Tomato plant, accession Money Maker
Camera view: bottom (45 deg); turntable rotation: 240 degrees
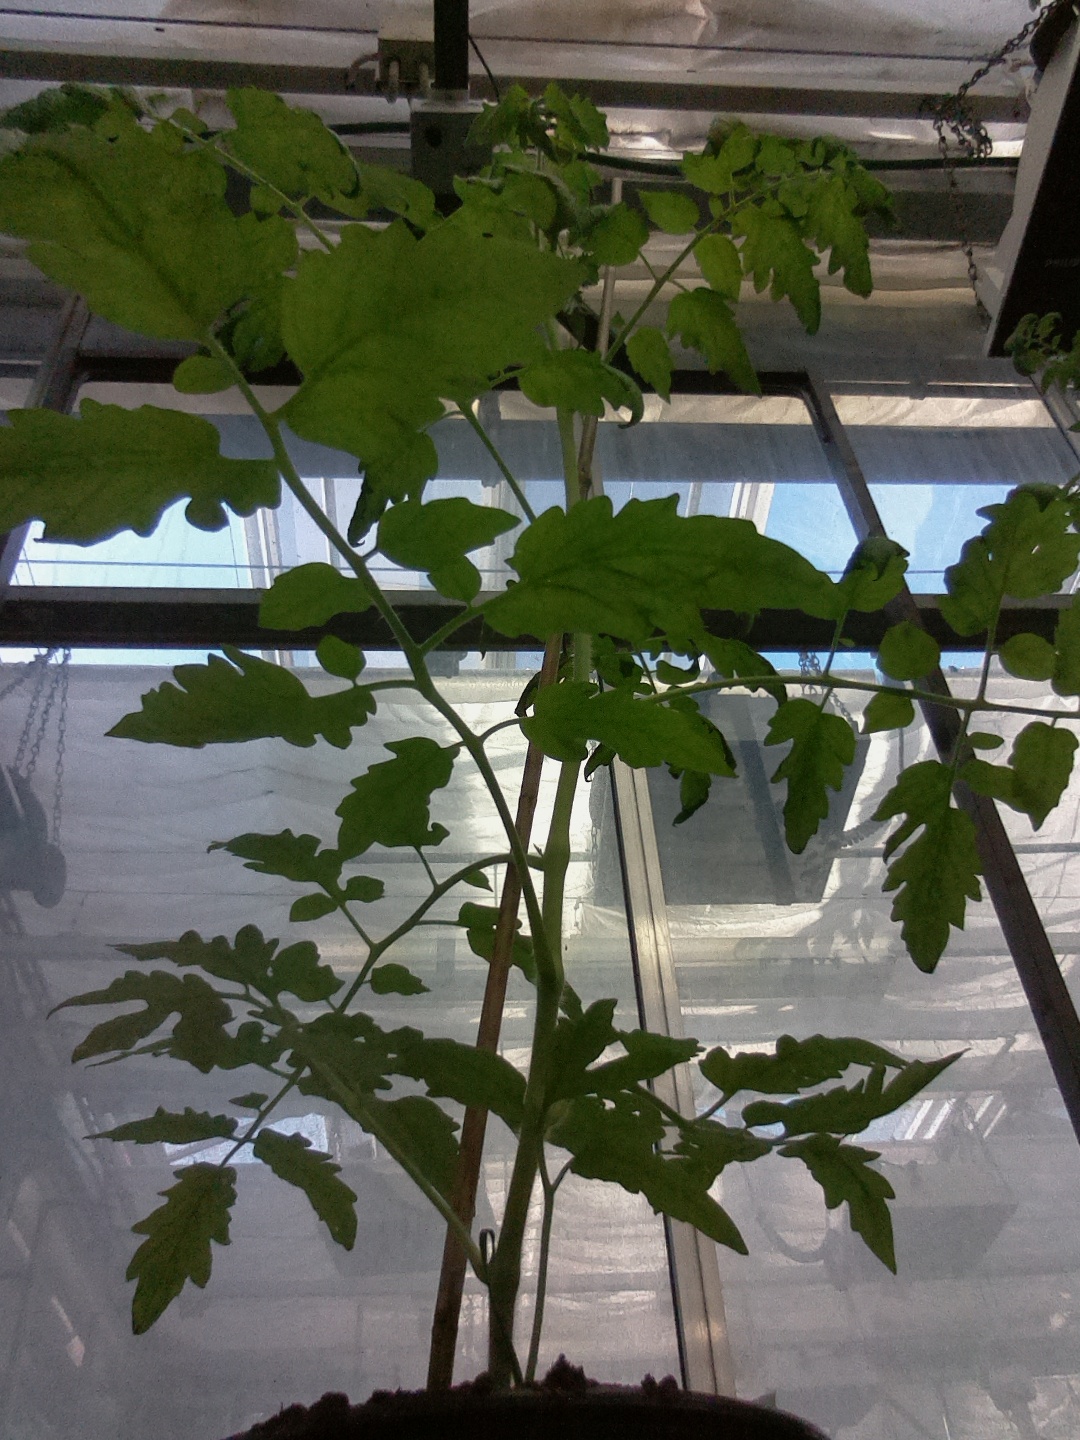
BBCH growth stage 53: 3 inflorescences visible